Thomas Muir of Huntershill

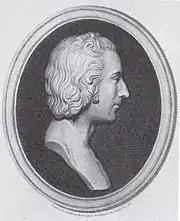
Thomas Muir

Muir's education began at the age of five when his father hired William Barclay, a local schoolmaster, as a private tutor. In 1775, at the early age of 10, he was admitted to the "gowned classes" of Glasgow University. After five sessions he matriculated (1777) and took up divinity: like his parents he supported the Auld Licht or popular party in Kirk politics.